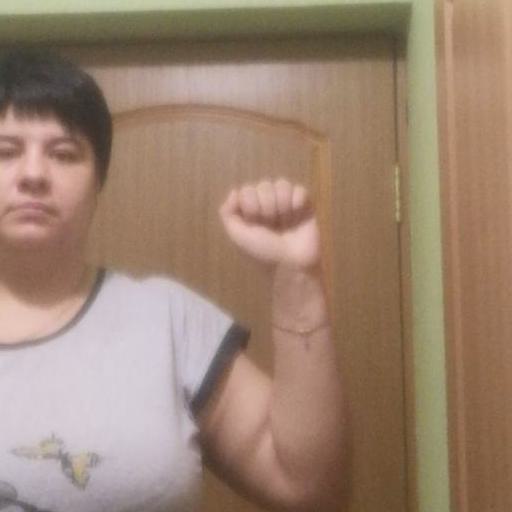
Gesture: fist